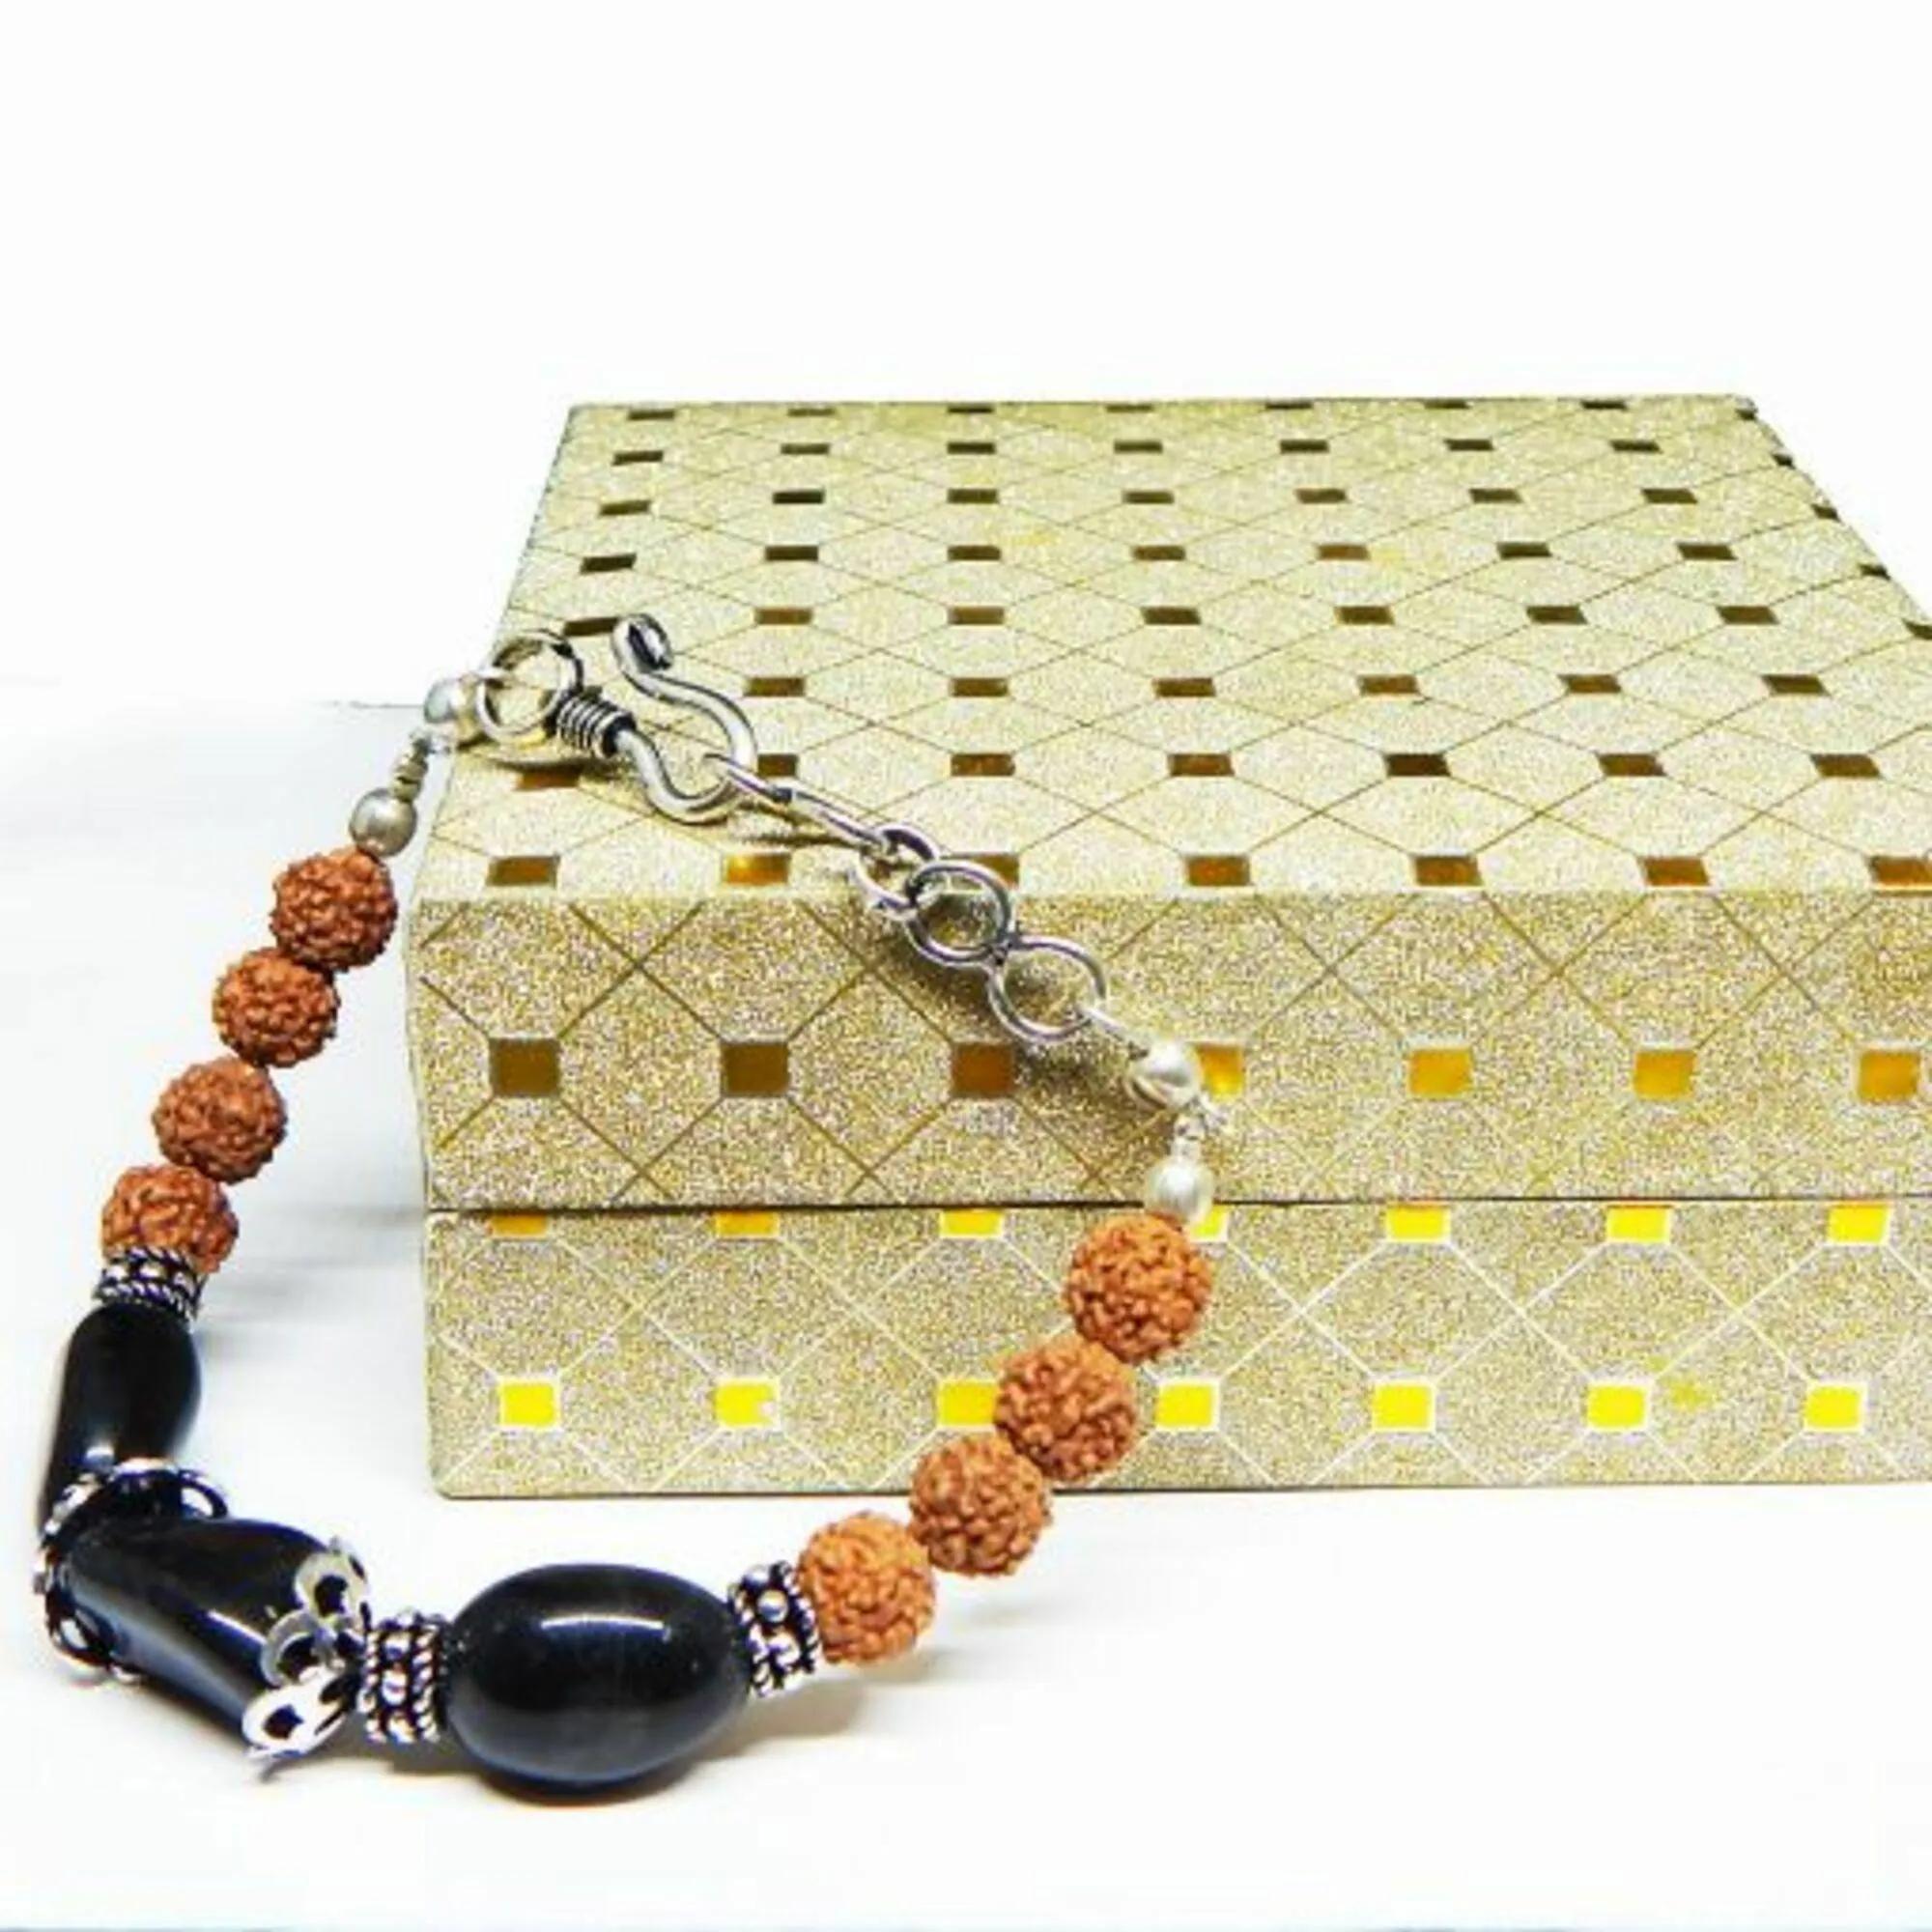
Jaya Vision Enterprises Black Agate Tumble & Rudraksha Beads Bracelet
Type: Bracelets
Brand: JAYA VISION ENTERPRISES
Price: Rs. 360
Black Agate Tumble & Rudraksha Beads Bracelet for Root ChakraBlack Agate Tumble and Rudraksha Beads with Copper metal beads with Silver Polish.This is a grounding & protective stone. It calms nerves and gives inner strength to move on in life.It is good for taking practical decisions in tough situations.Helps in problems of Bones and Joints.